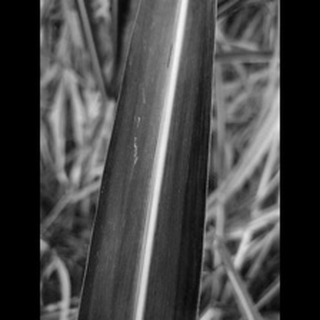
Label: sugarcane_yellow_leaf_disease